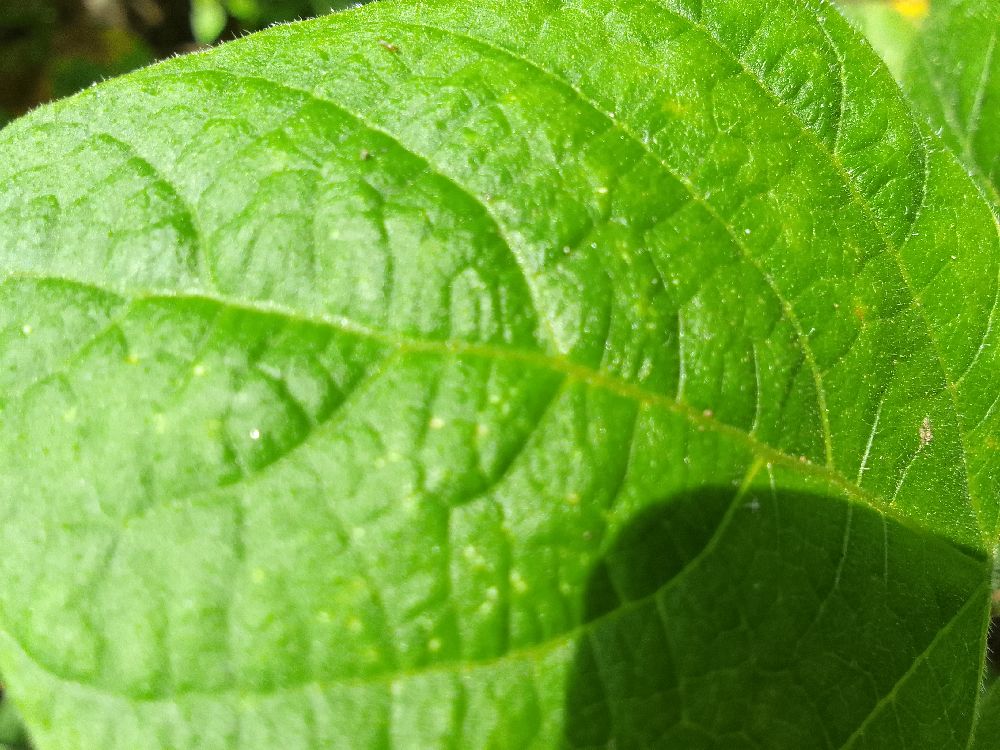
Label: healthy